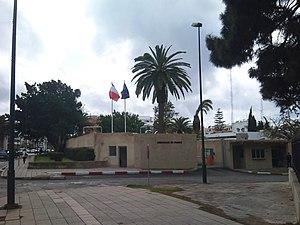
Ambassade de France au Maroc, à Rabat.
Ceci est une liste des représentations diplomatiques au Maroc. Il y a actuellement 96 ambassades à Rabat, et de nombreux pays ont des consulats dans d'autres villes marocaines. Plusieurs autres nations ont des ambassades accréditées au Maroc mais résidant dans d'autres capitales.
L'ambassade de France au Maroc est la représentation diplomatique de la République française auprès du Royaume du Maroc. Elle est située à Rabat, la capitale du pays, et son ambassadrice est, depuis 2019, Hélène Le Gal.